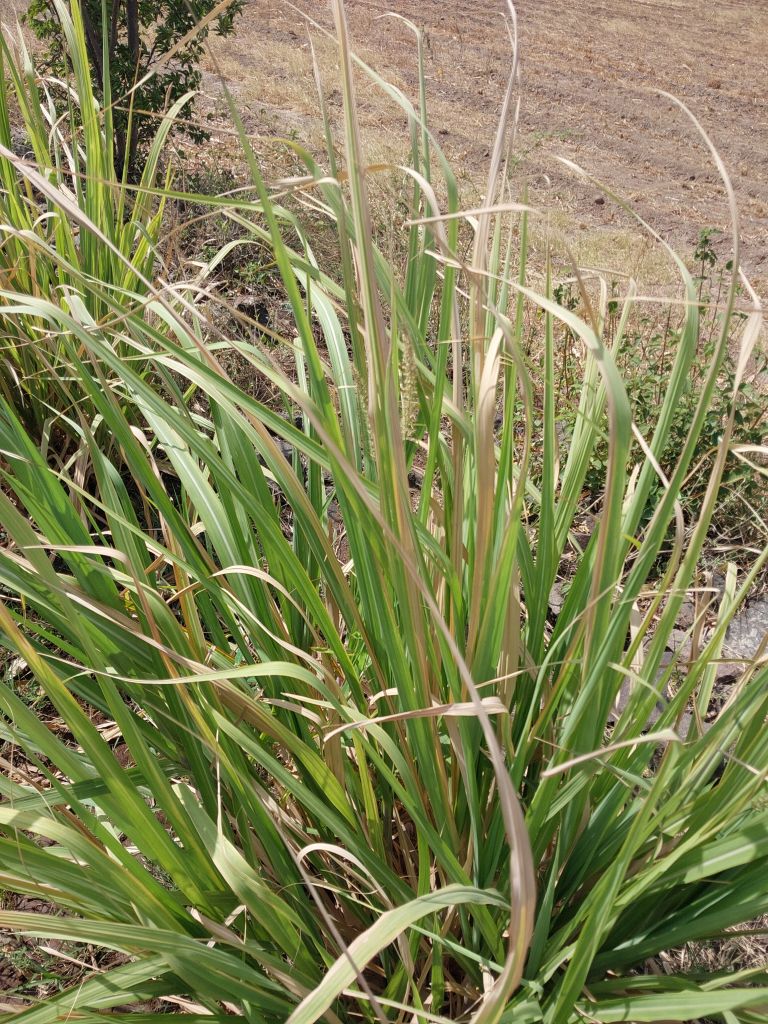
Label: Grassy shoot